2023 NBA Finals

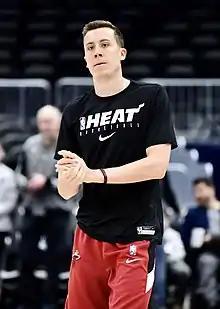
The Heat opened the fourth quarter on a 15–2 run, with Duncan Robinson going 4-for-4 to help Miami regain the lead.

Miami rallied from a 15-point deficit to win 111–108 behind 23 points from Vincent and 21 each from Butler and Adebayo, becoming the first No. 8 seed to win an NBA Finals game on the road. The Heat built an early 21–10 lead with 4:56 left in the opening quarter before the Nuggets went on a 40–14 run over the next 12 minutes, turning the double-digit deficit into a double-digit lead. Down by eight entering the fourth quarter, the Heat outscored Denver 32–12 in the opening 8:21 of the fourth quarter to take a 12-point lead, then frittered most of it away and had to survive a 3-point try by Murray that missed as time expired. Miami knocked down 17 of their 35 threes and converted 18 of 20 free throws after making just two in Game 1. Jokić scored a game-high 41 points but recorded a playoff-low four assists as the Nuggets lost their first home game since March 30.